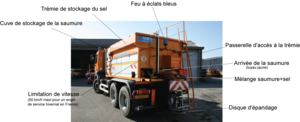
Dans le domaine de la viabilité hivernale, une épandeuse, plus souvent appelée saleuse, est un outil de déneigement qui permet de répandre du sel sur la chaussée afin de faire fondre le verglas formé ou la neige accumulée.